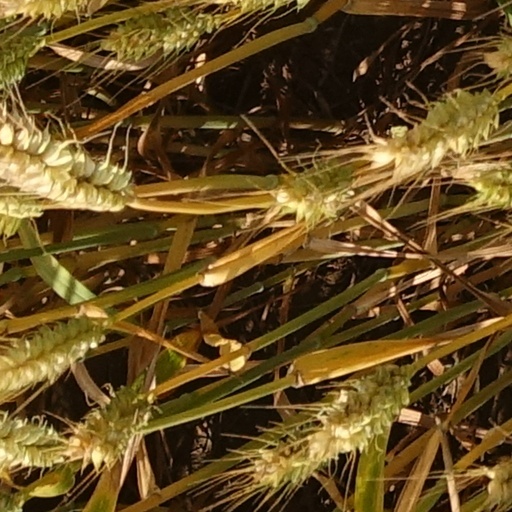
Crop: wheat